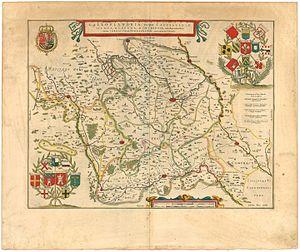
La Flandre romane ou selon un usage vieilli Flandre gallicane est le terme utilisé pour désigner les terres d'expression romane ayant fait partie du comté de Flandre historique. Elles s'étendent à cheval sur la France et la Belgique actuelles.